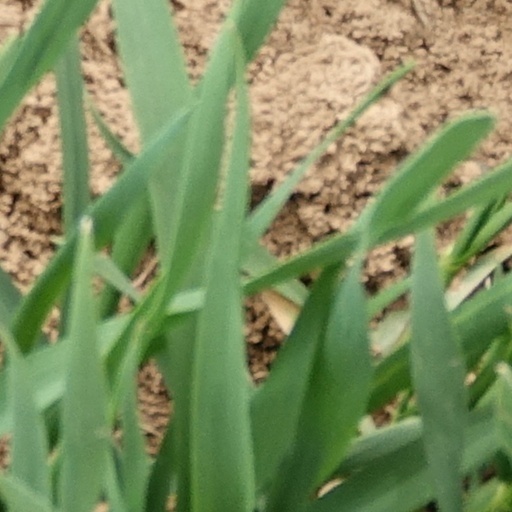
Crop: wheat